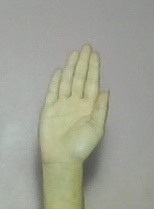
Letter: seen